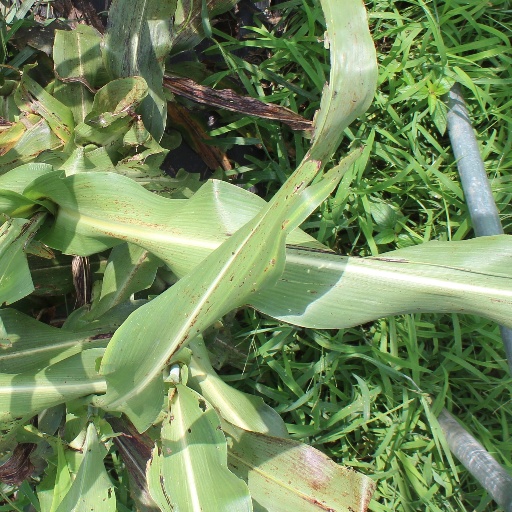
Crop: sorghum